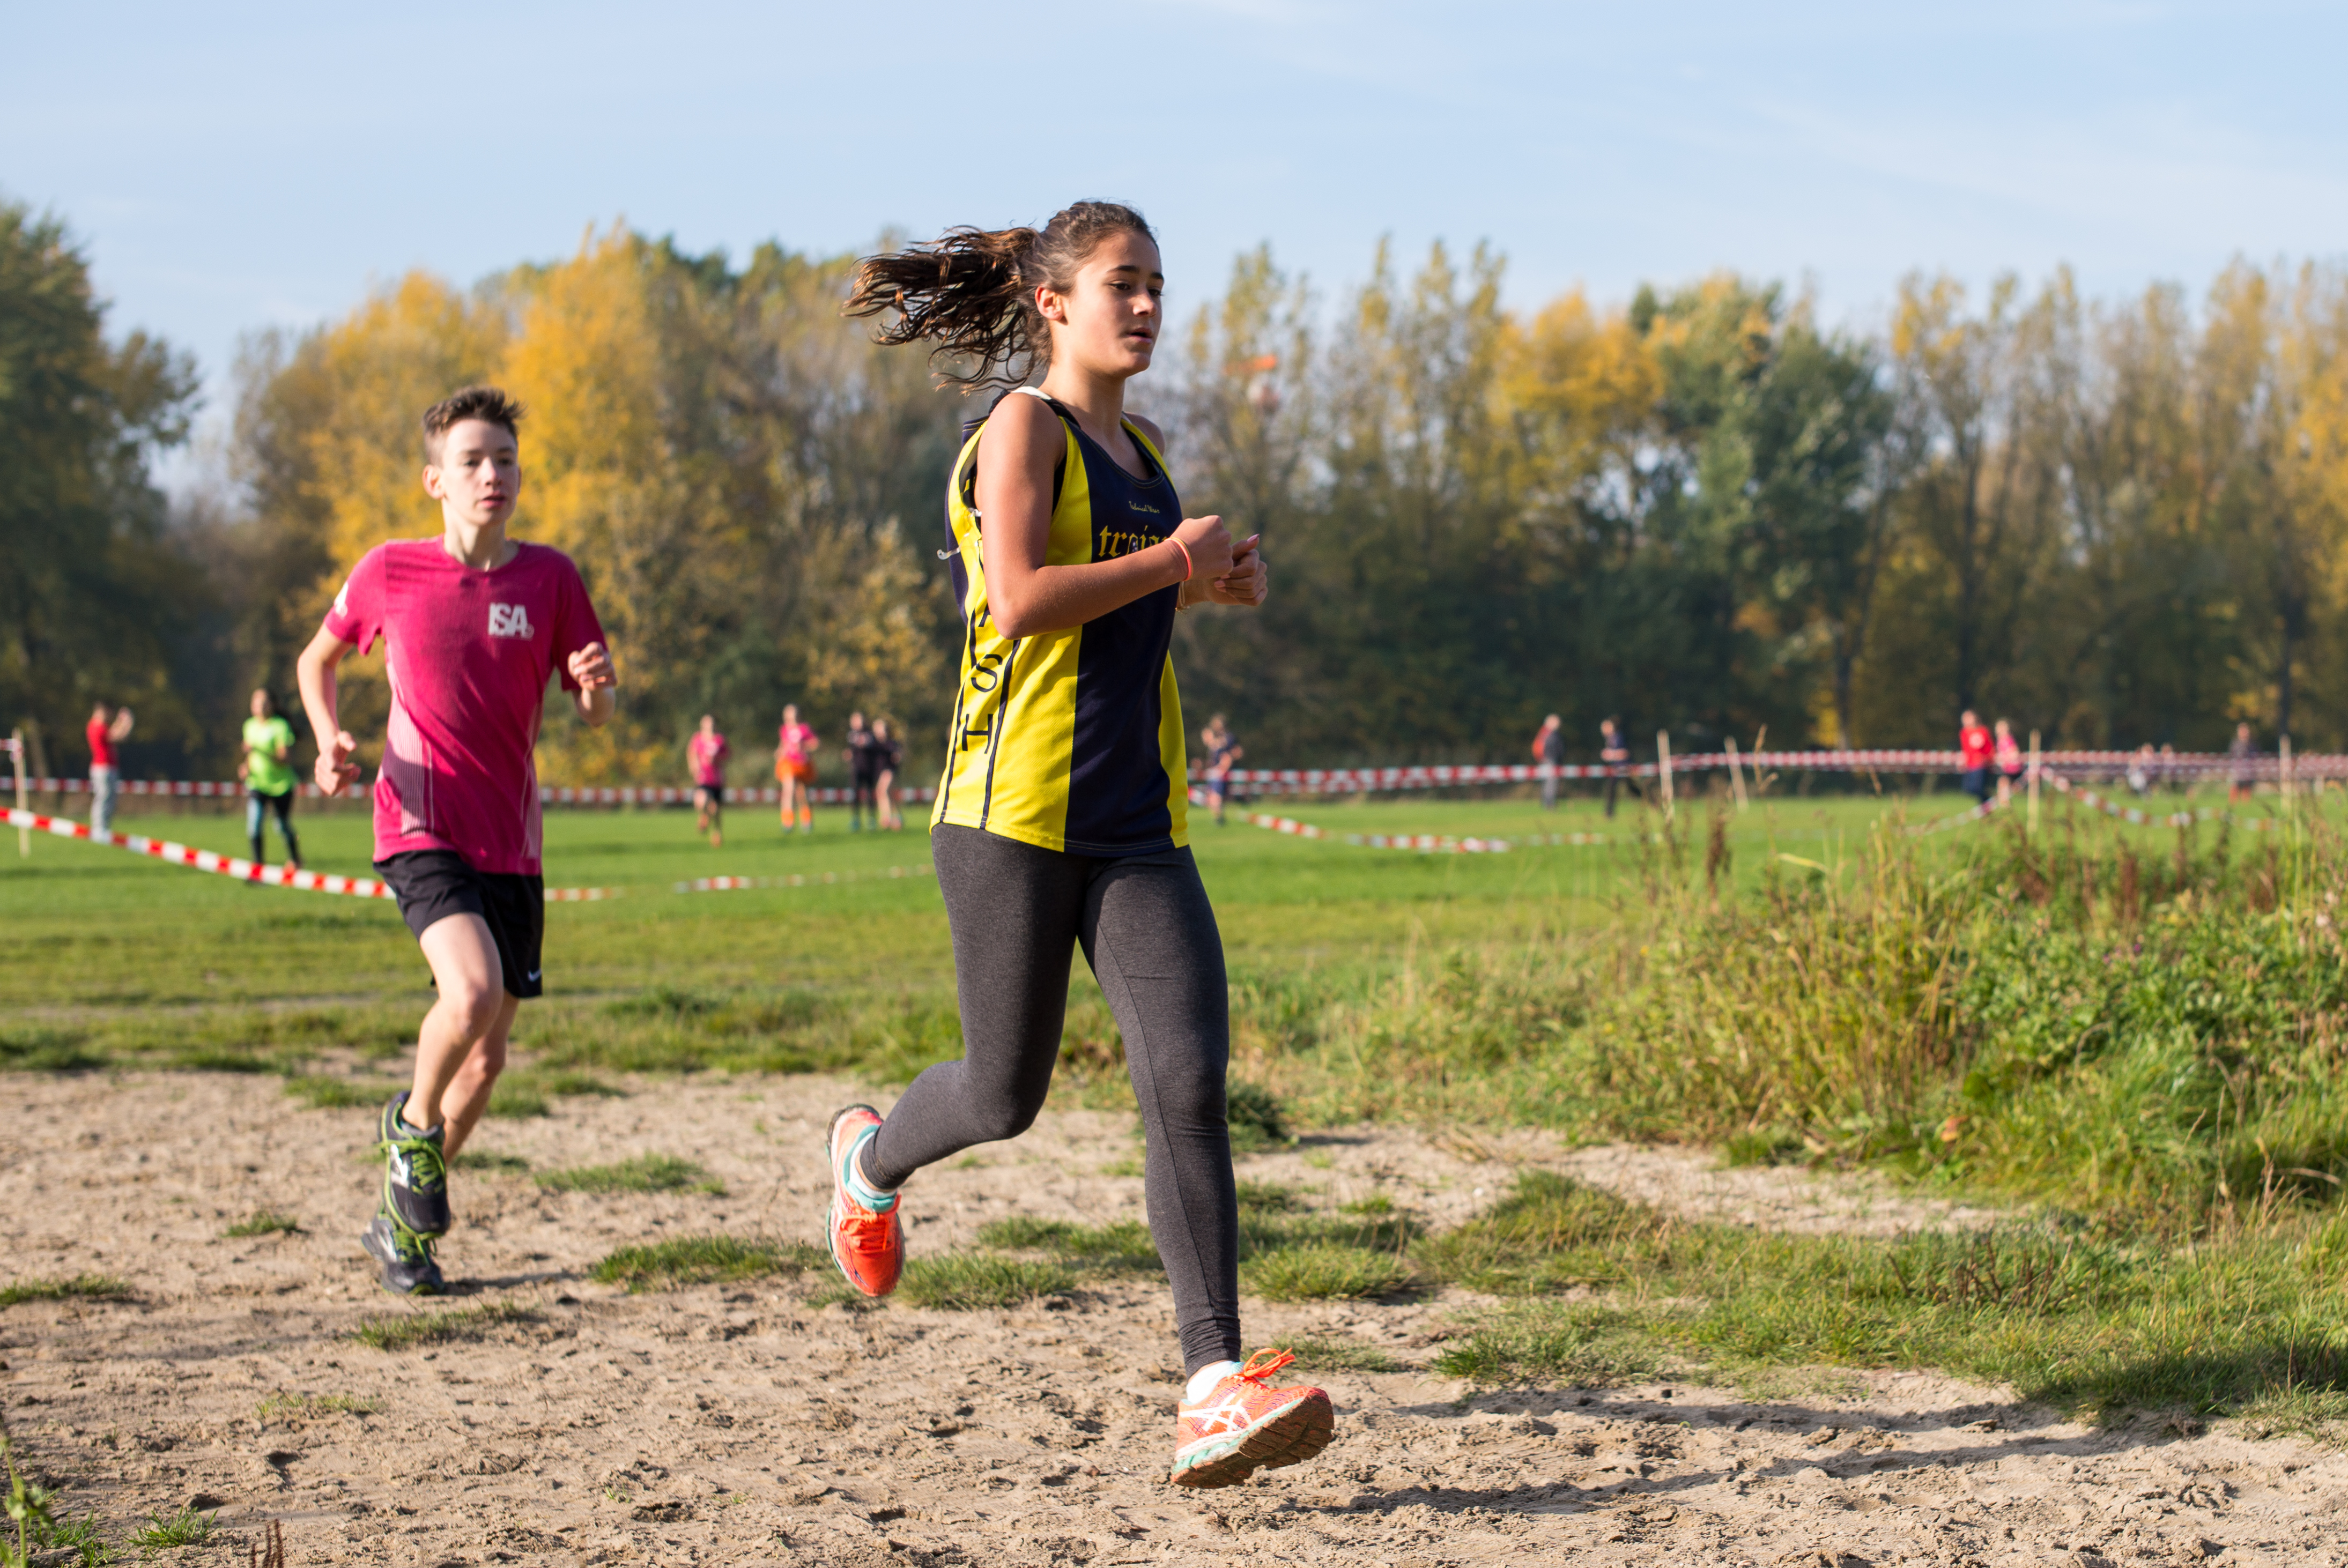
person, running, country, recreation, europe, high, park, jogging, cross, ash, race, competition, woods, holland, hague, amsterdam, netherlands, international, girls, m, team, sports, dutch, boys, 50, school, runners, endurance, junior, leica, 240, summilux, varsity, athletics, meet, bos, isa, amsterdamse, sprint, physical exercise, outdoor recreation, human action, endurance sports, ultramarathon, cross country running